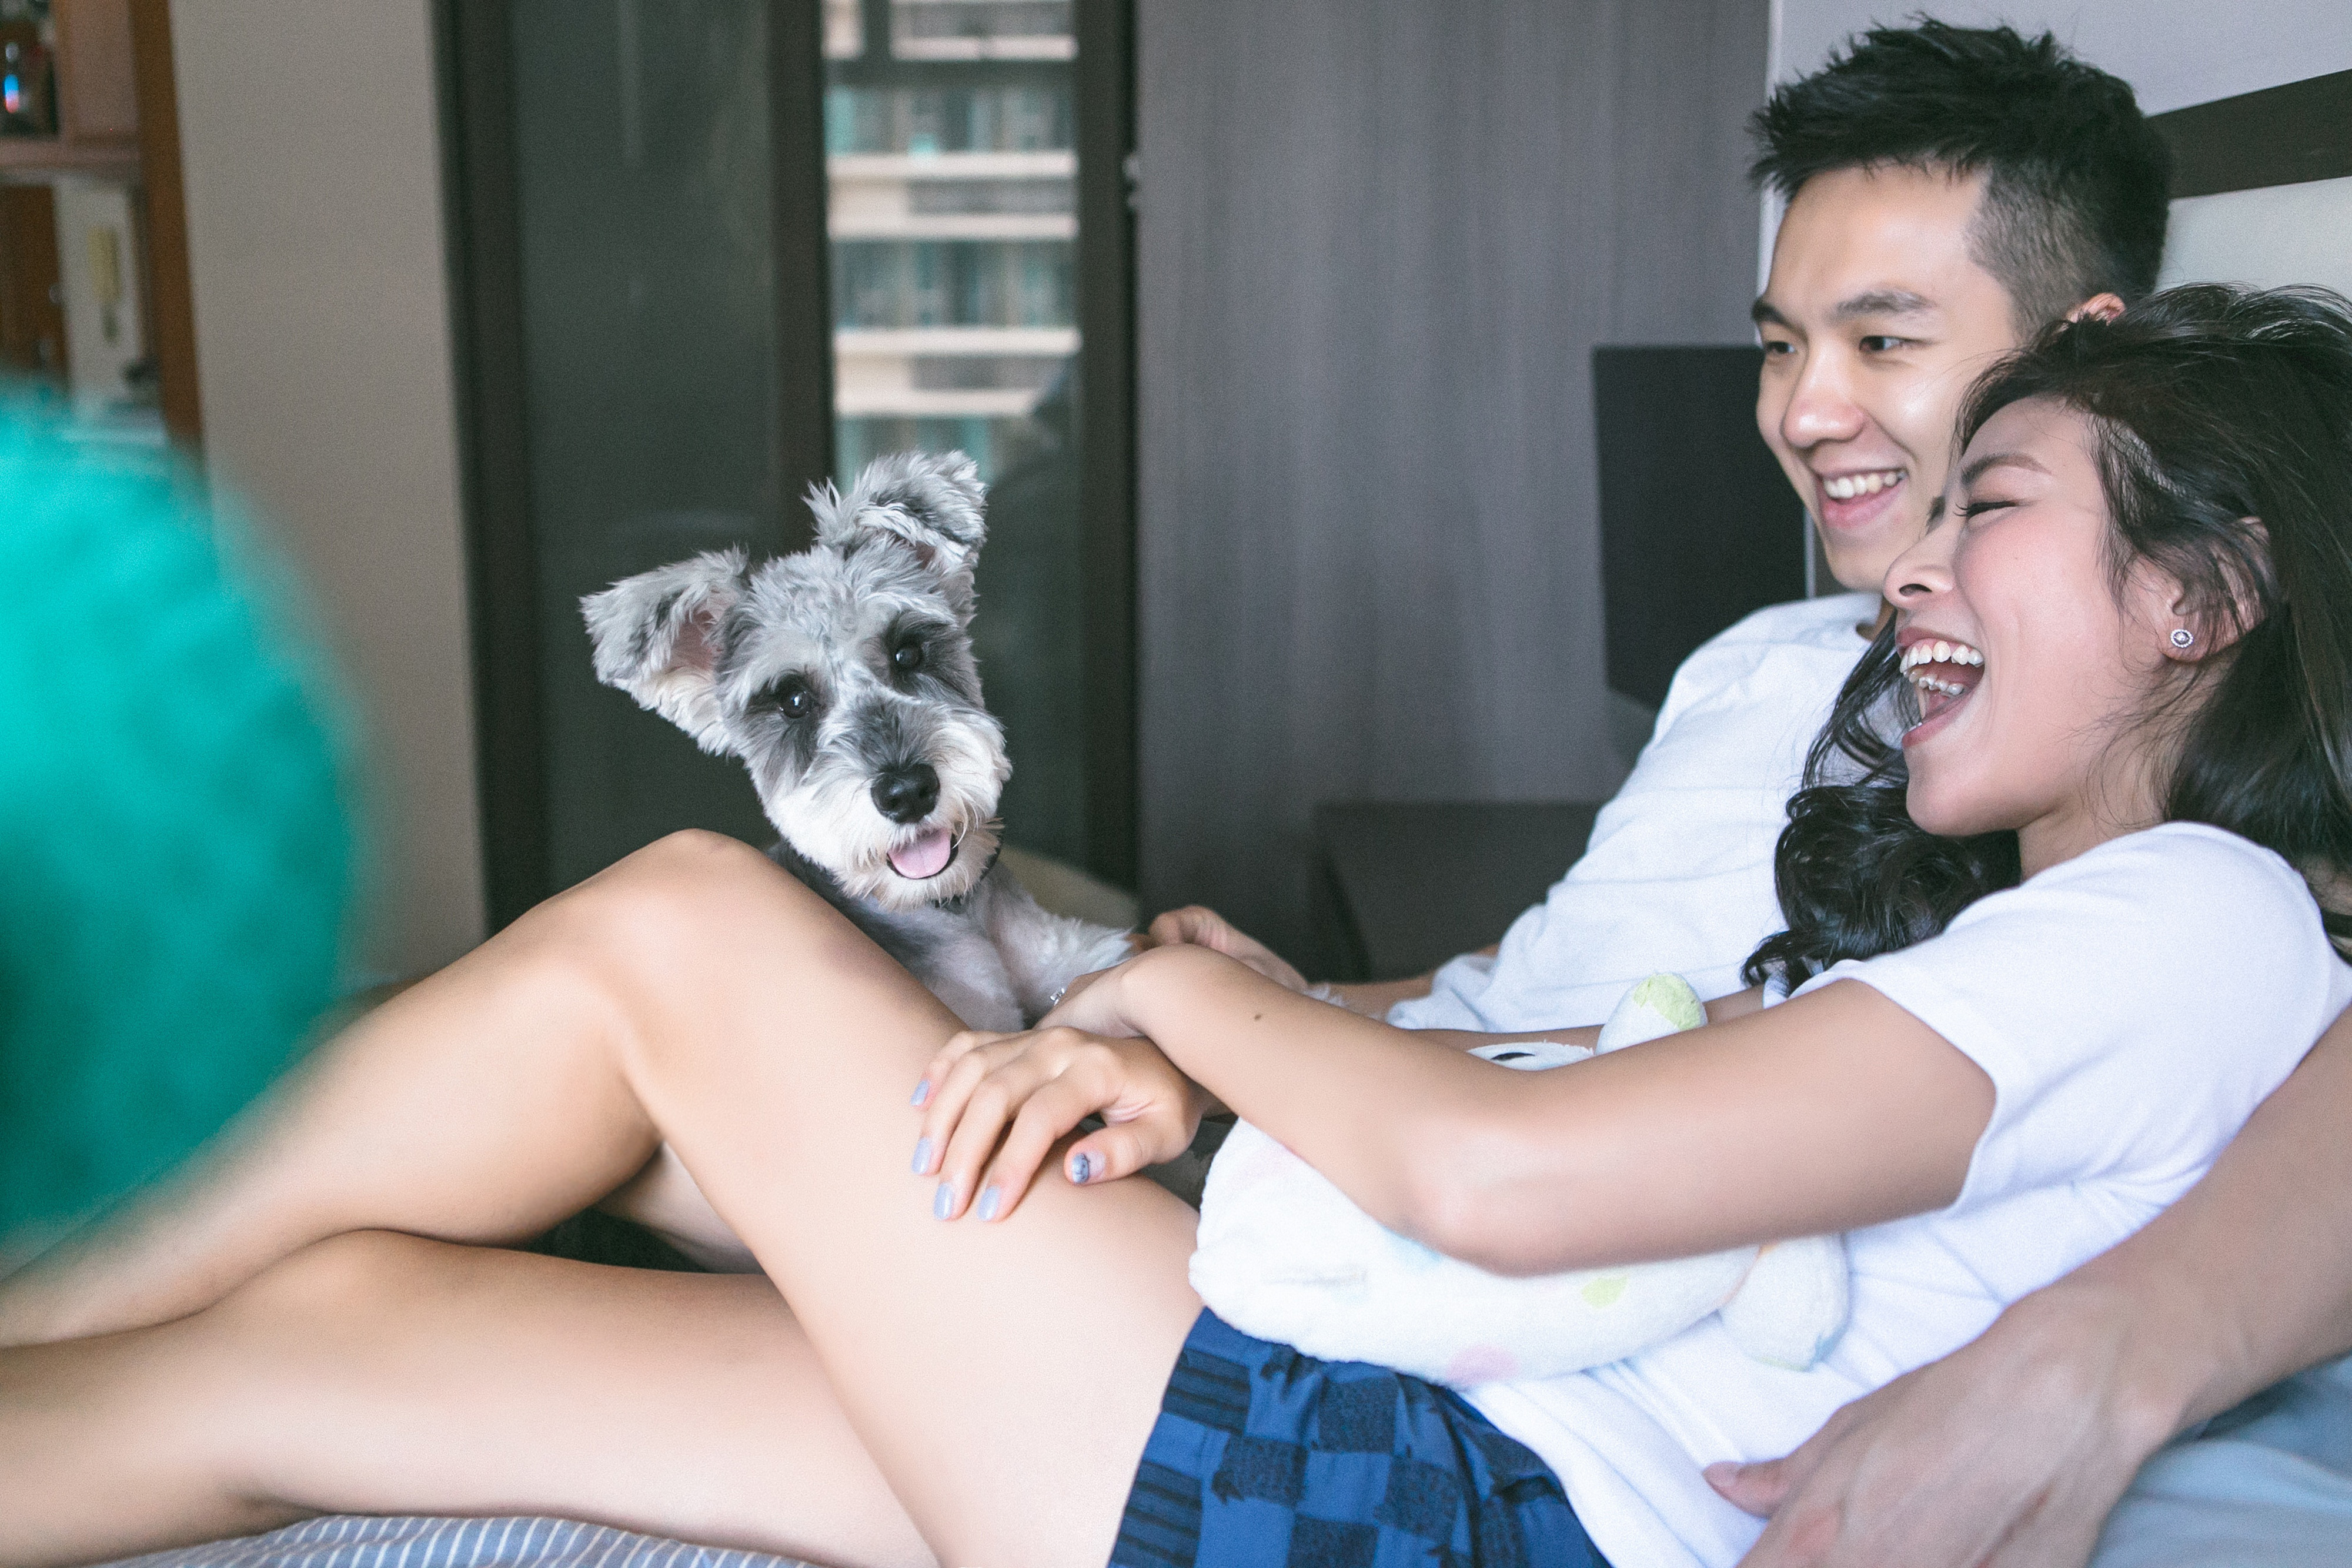
dog, canidae, companion dog, fun, dog breed, leg, carnivore, non sporting group, great dane, leisure, puppy love